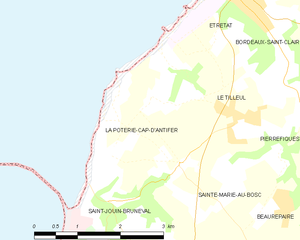
Carte des communes françaises La Poterie-Cap-d'Antifer